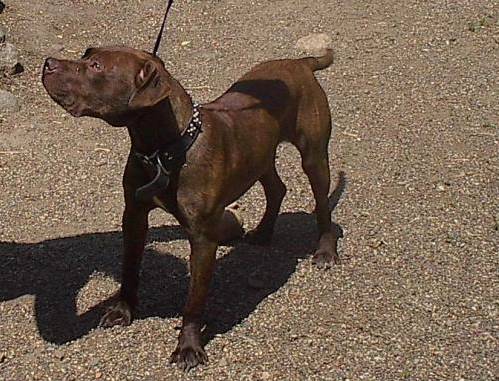
Label: dog